2006 Asian Games

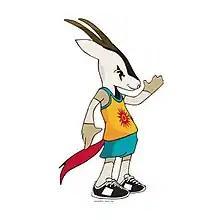
Orry the oryx, the official mascot of the 2006 Asian Games

The emblem of the 15th Asian Games is an image of an athlete in motion which represents fearless manner of a sportsperson in face of challenges and obstacles. The colours used in the emblem represent Qatar's landscape. Yellow represents the crescent-shaped sand dunes of the desert, blue represents the calm sea of the Gulf and red represents the sun and warm spirit of Asia.